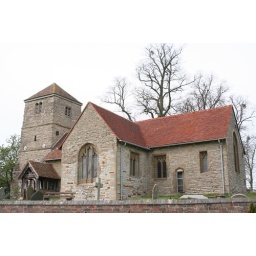
The parish church of St James. Mainly rebuilt in 1851 but the tower is 17th century.